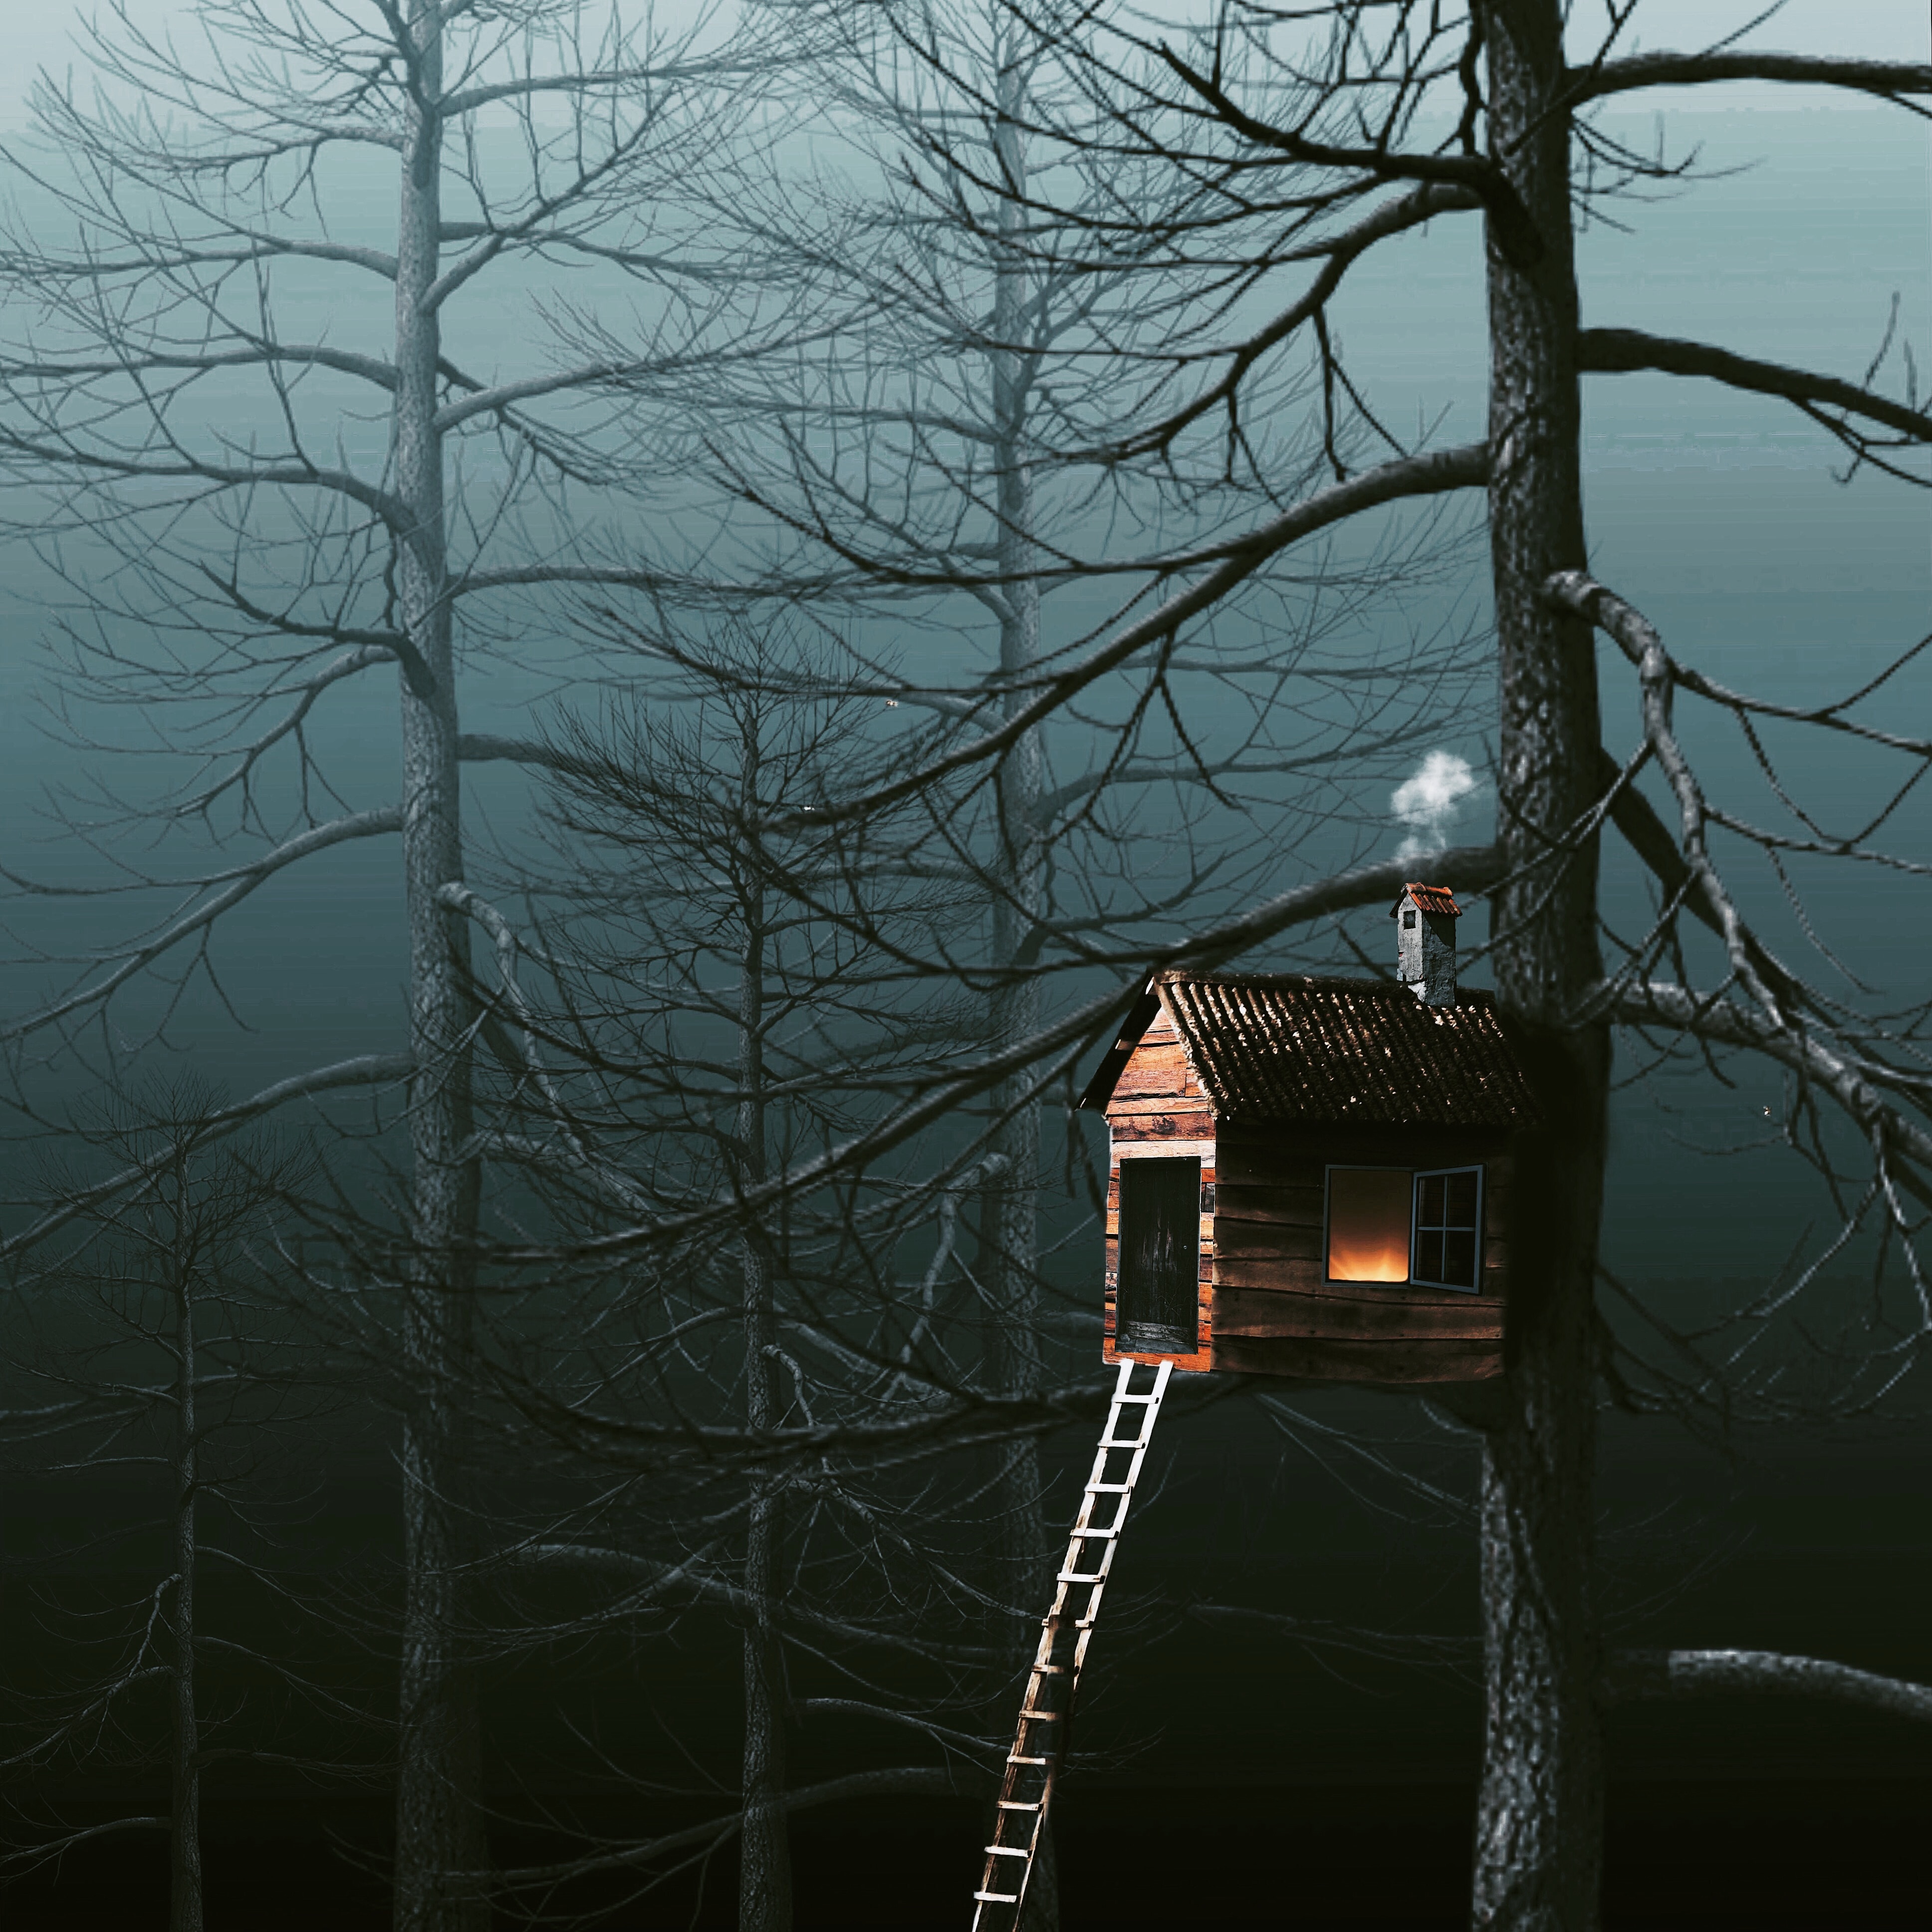
landscape, tree, nature, forest, branch, snow, winter, light, night, sunlight, ice, evening, reflection, weather, darkness, street light, fantasy, fairytale, treehouse, atmospheric phenomenon